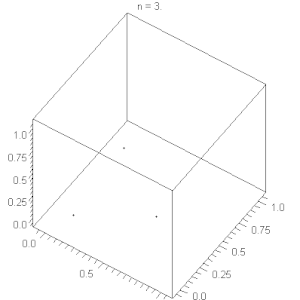
Un générateur congruentiel linéaire est un générateur de nombres pseudo-aléatoires dont l'algorithme, introduit en 1948 par Derrick Lehmer, sous une forme réduite, pour produire des nombres aléatoires, est basé sur des congruences et une fonction affine.